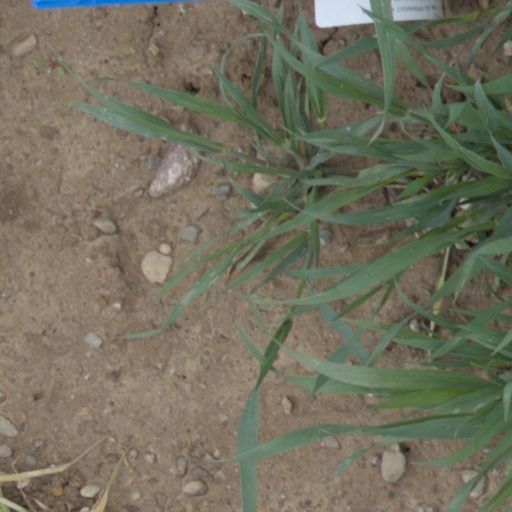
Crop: wheat